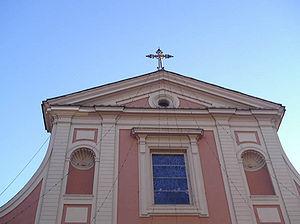
Castelfranco Emilia est une ville italienne d'environ 30 000 habitants, située dans la province de Modène, en Émilie-Romagne, dans l'Italie nord-orientale.